The Hunter (1931 film)

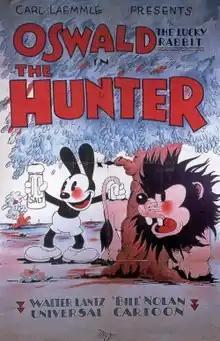
Theatrical poster Note: Despite its illustration, a lion isn't used in the film.

The Hunter is a 1931 short animated film by Walter Lantz Productions and stars Oswald the Lucky Rabbit. It is the 48th Oswald short of the Lantz era and the 100th in the entire series.